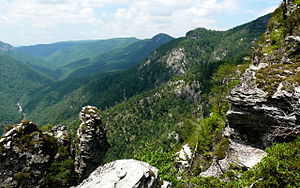
United States National Forest
Fra Pisgah National Forest i North Carolina.
United States National Forest er en klassifikation af visse føderalt ejede landområder i USA. Systemet blev oprettet i 1891. National Forest-områder består typisk af skov og skovlignende områder, der styres og administreres af United States Forest Service, under det amerikanske Department of Agriculture i modsætning til fx USA's nationalparker, National Monuments mm., der styres af National Park Service, som hører under Department of the Interior.